Serras de Sudeste

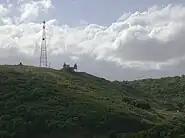
Hill near the urban area of Canguçu, with an altitude of 500 metres at the summit

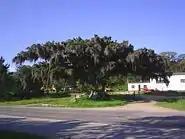
A ficus in the Cascata district, municipality of Pelotas

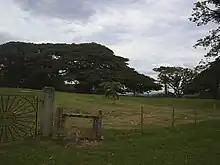
The countryside of Pelotas

This region has been visited by many tourists due to the beautiful rural landscapes, with many inns among the hills. The city of Piratini, located in Serras de Sudeste, was the first capital of the Riograndense Republic, a former republic in the 19th century.